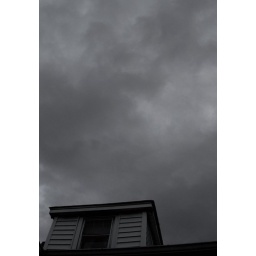
storm clouds over house